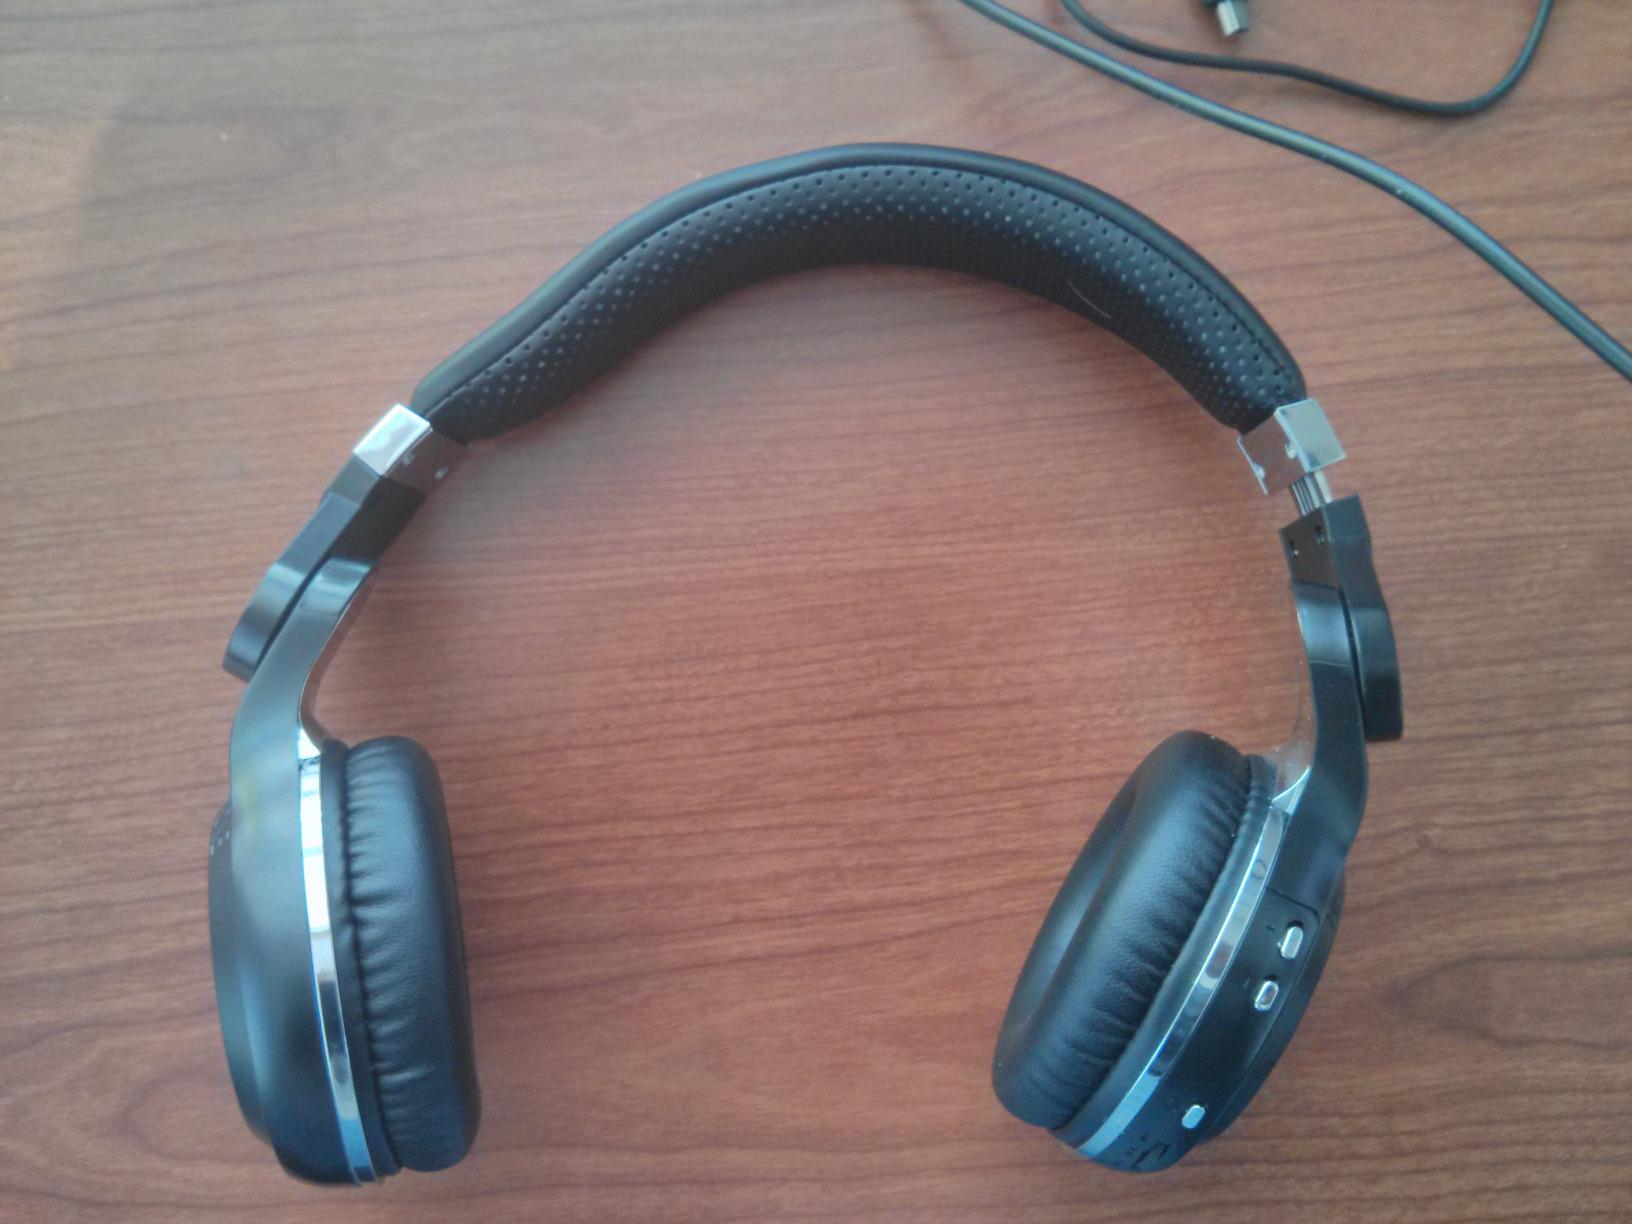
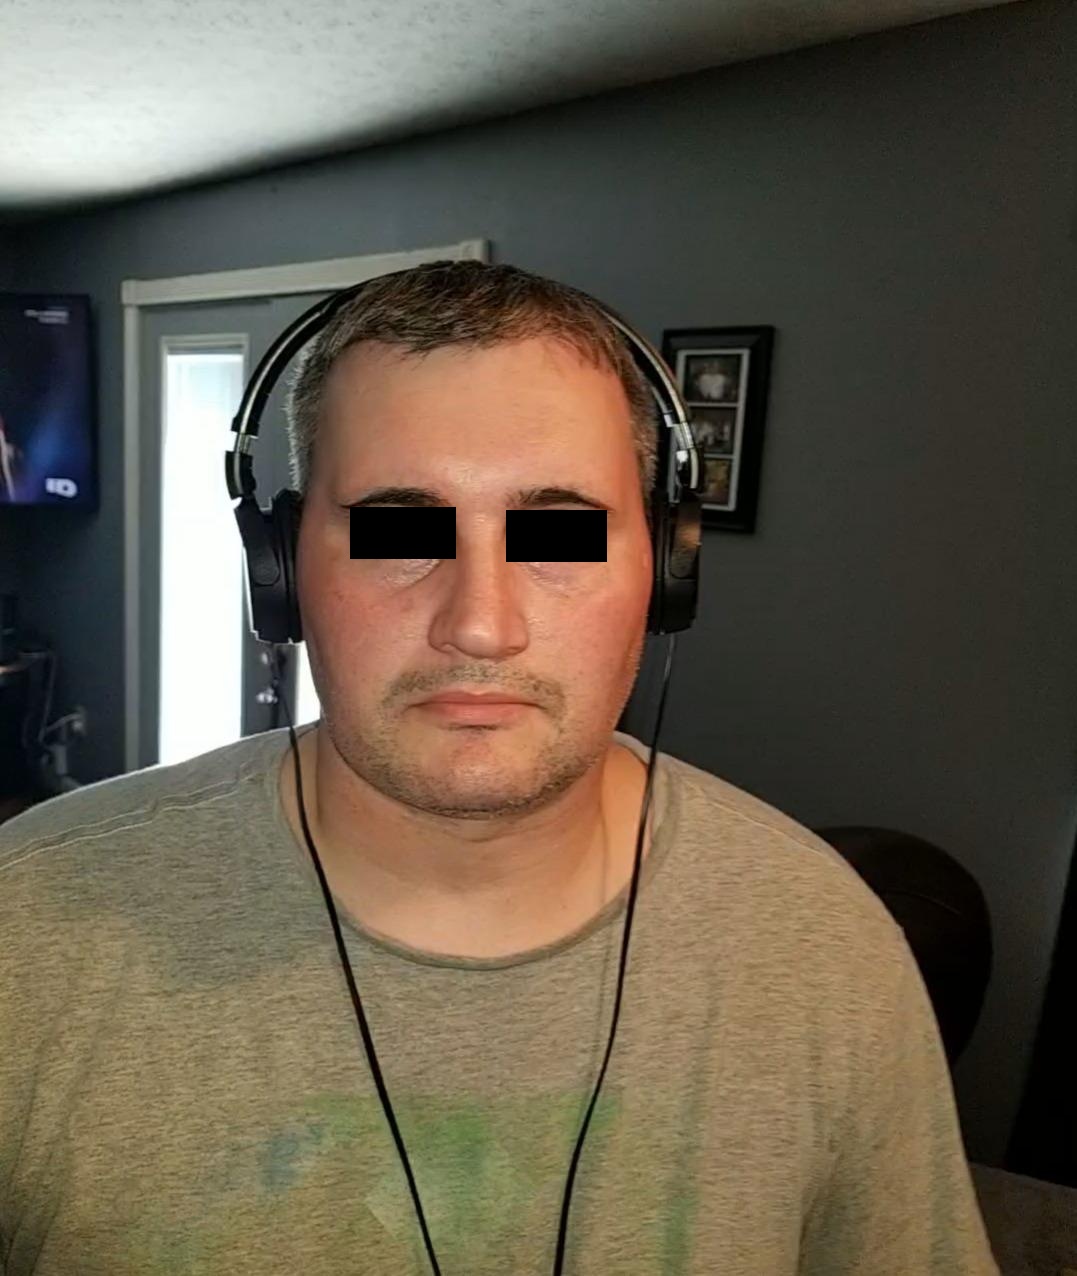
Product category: headphones
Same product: no